Alphonse Révillon d'Apreval

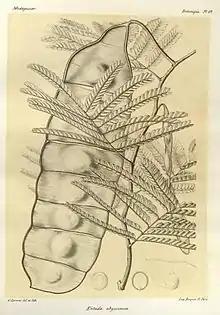

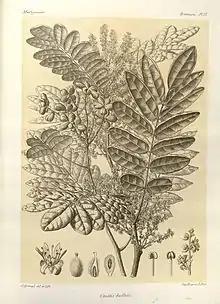

Alphonse Gustave Révillon d'Apreval (1 November 1851 – 22 February 1915) was a French botanical illustrator and lithographer, known for his images in "Plantae Davidianae" (1884–88), "Illustrationes Florae Insularum Maris Pacifici" (1886–92) and "Histoire physique, naturelle et politique de Madagascar" (1882).